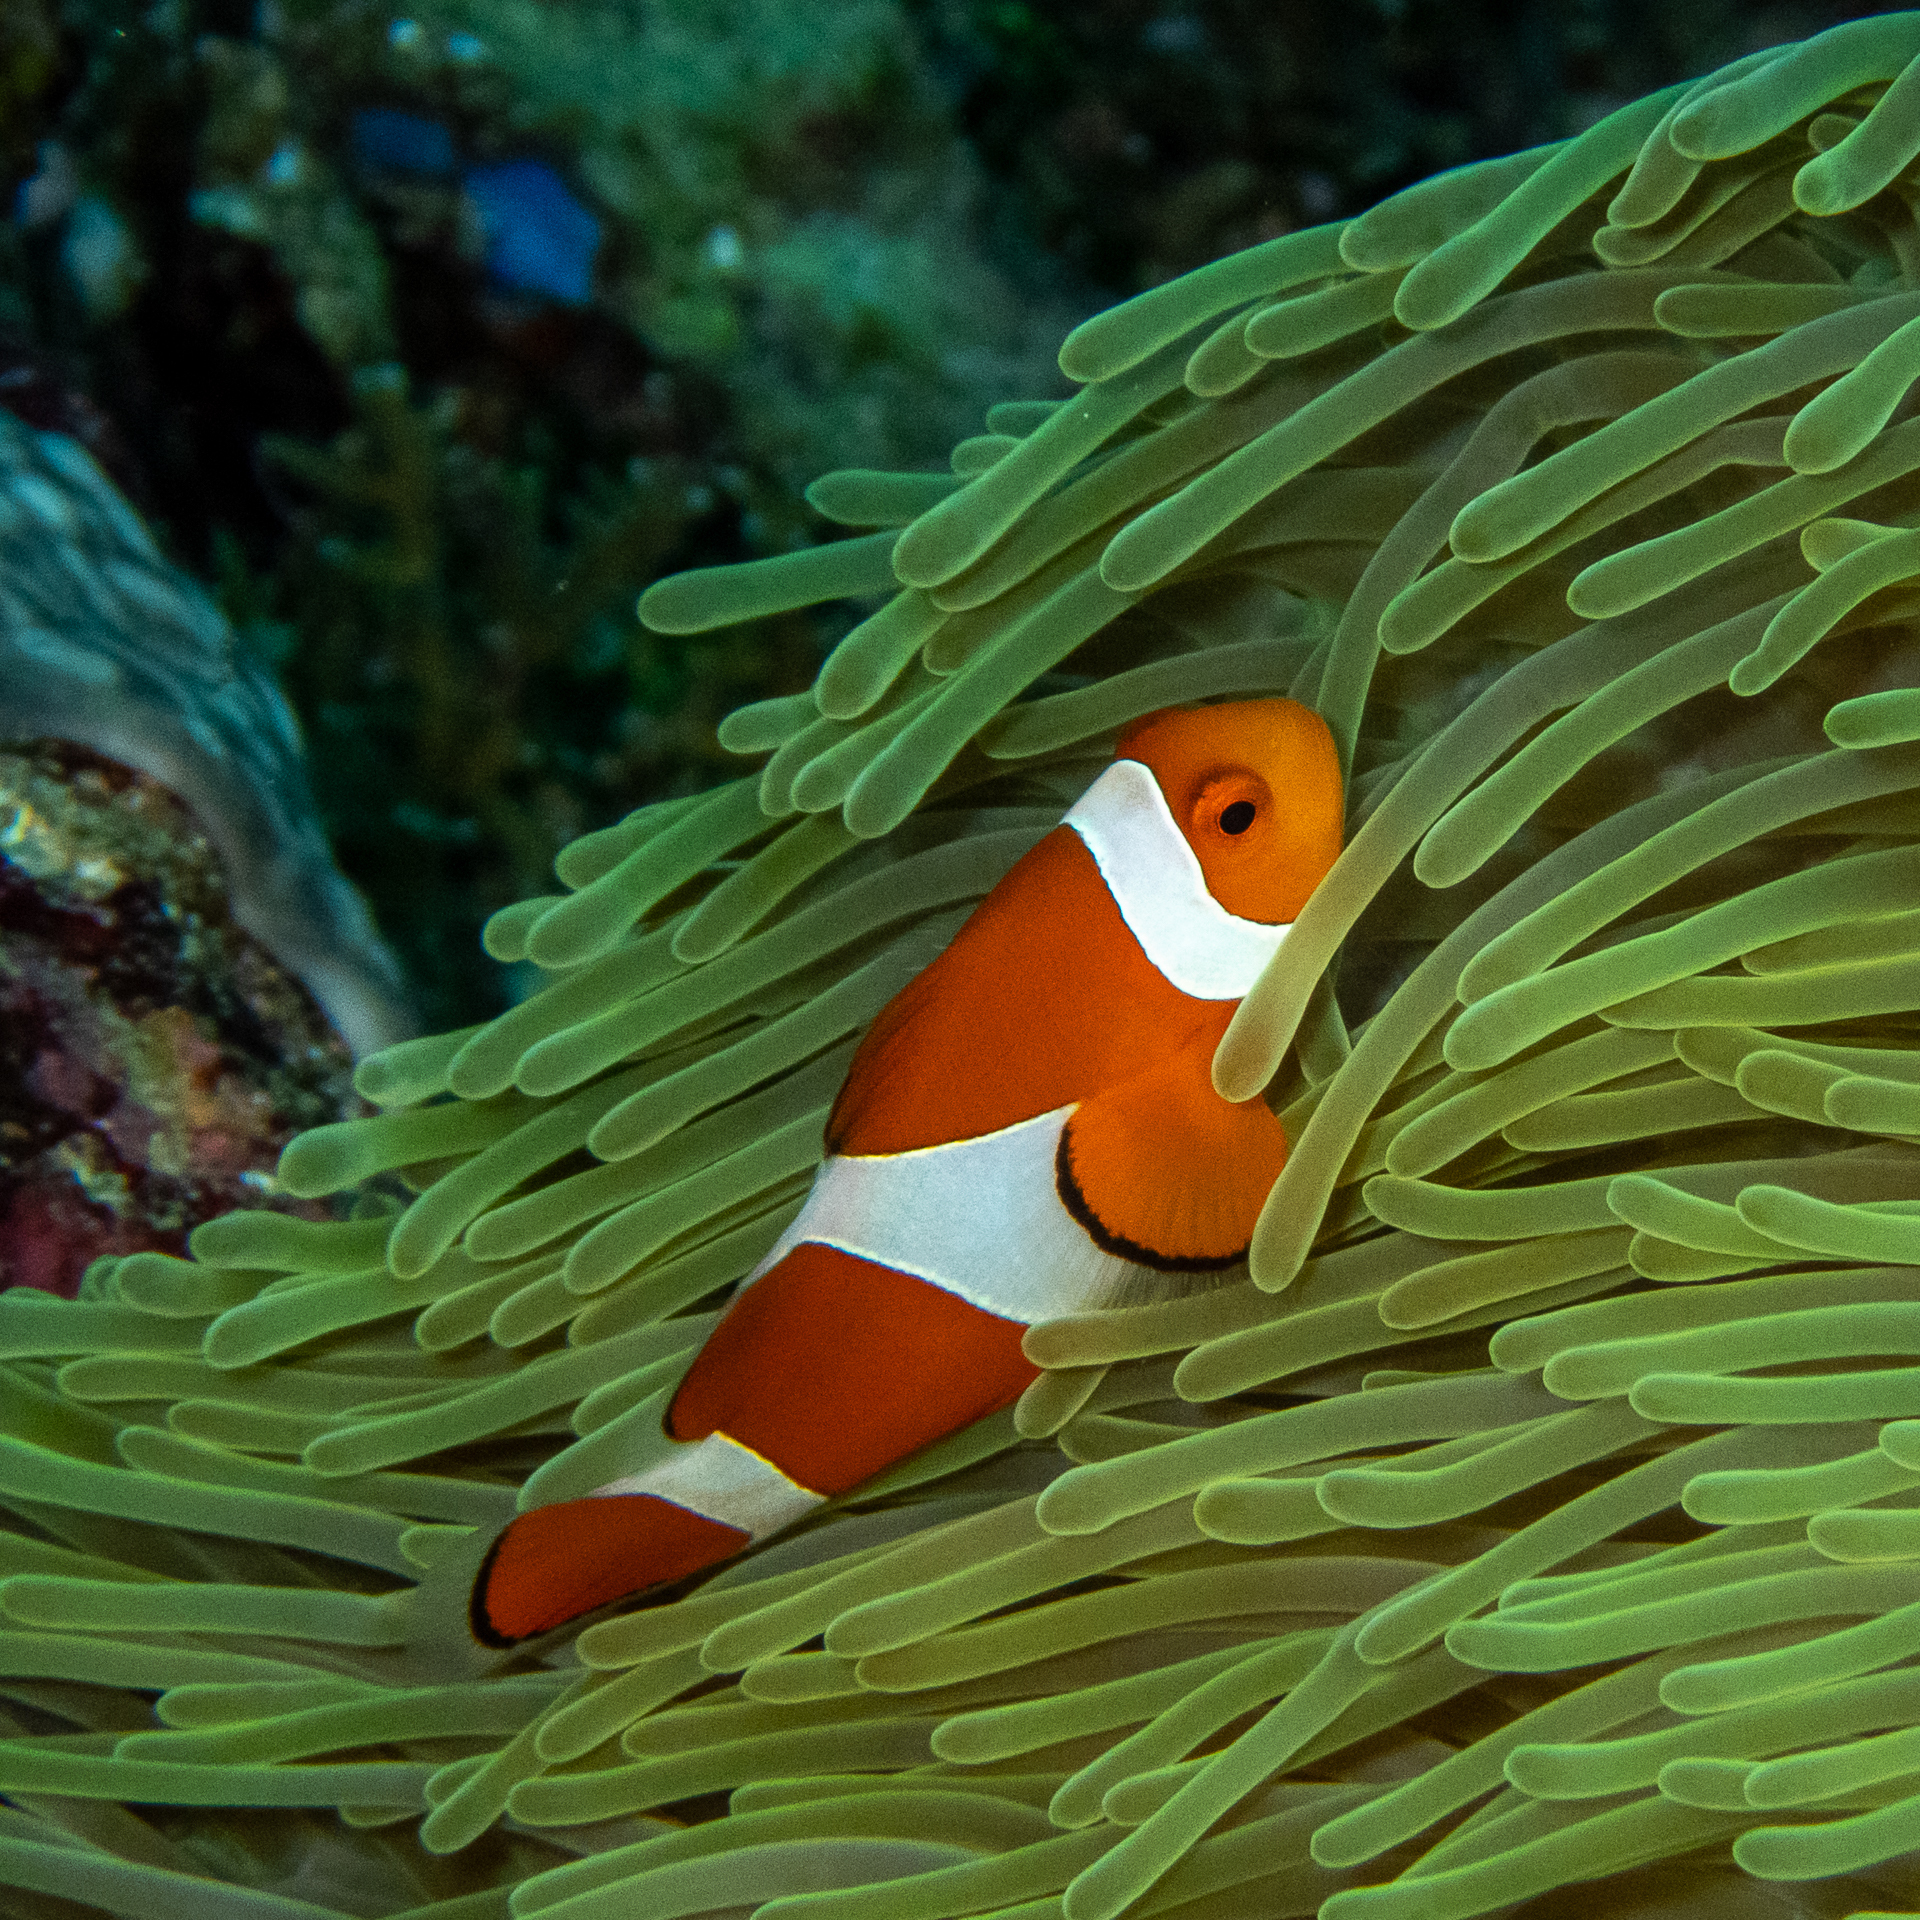
Amphiprion ocellaris (Ocellaris Anemonefish)